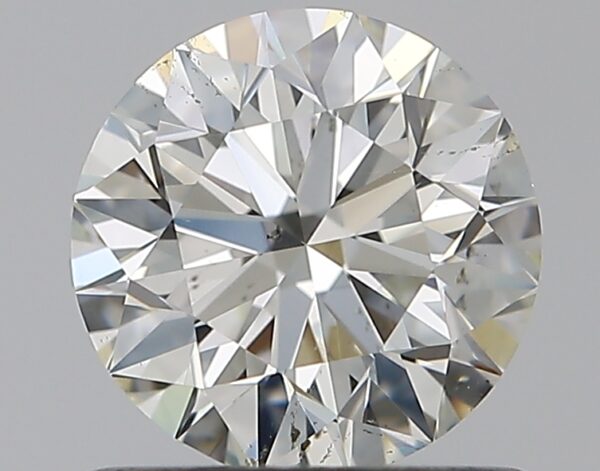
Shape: round
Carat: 0.72
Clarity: SI1
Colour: I
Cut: EX
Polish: EX
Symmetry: EX
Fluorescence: F
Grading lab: GIA
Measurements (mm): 5.72 x 5.75 x 3.58